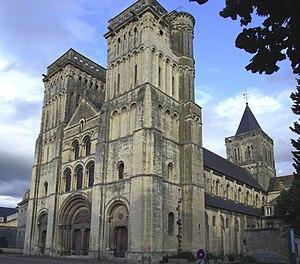
Église de la Trinité de Caen, XI siècle Italiano: Caen, Chiesa della Trinità, XI secolo